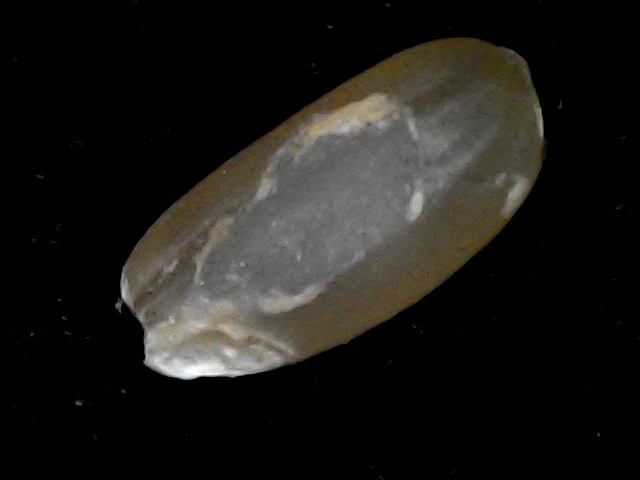
Rice variety: BD76